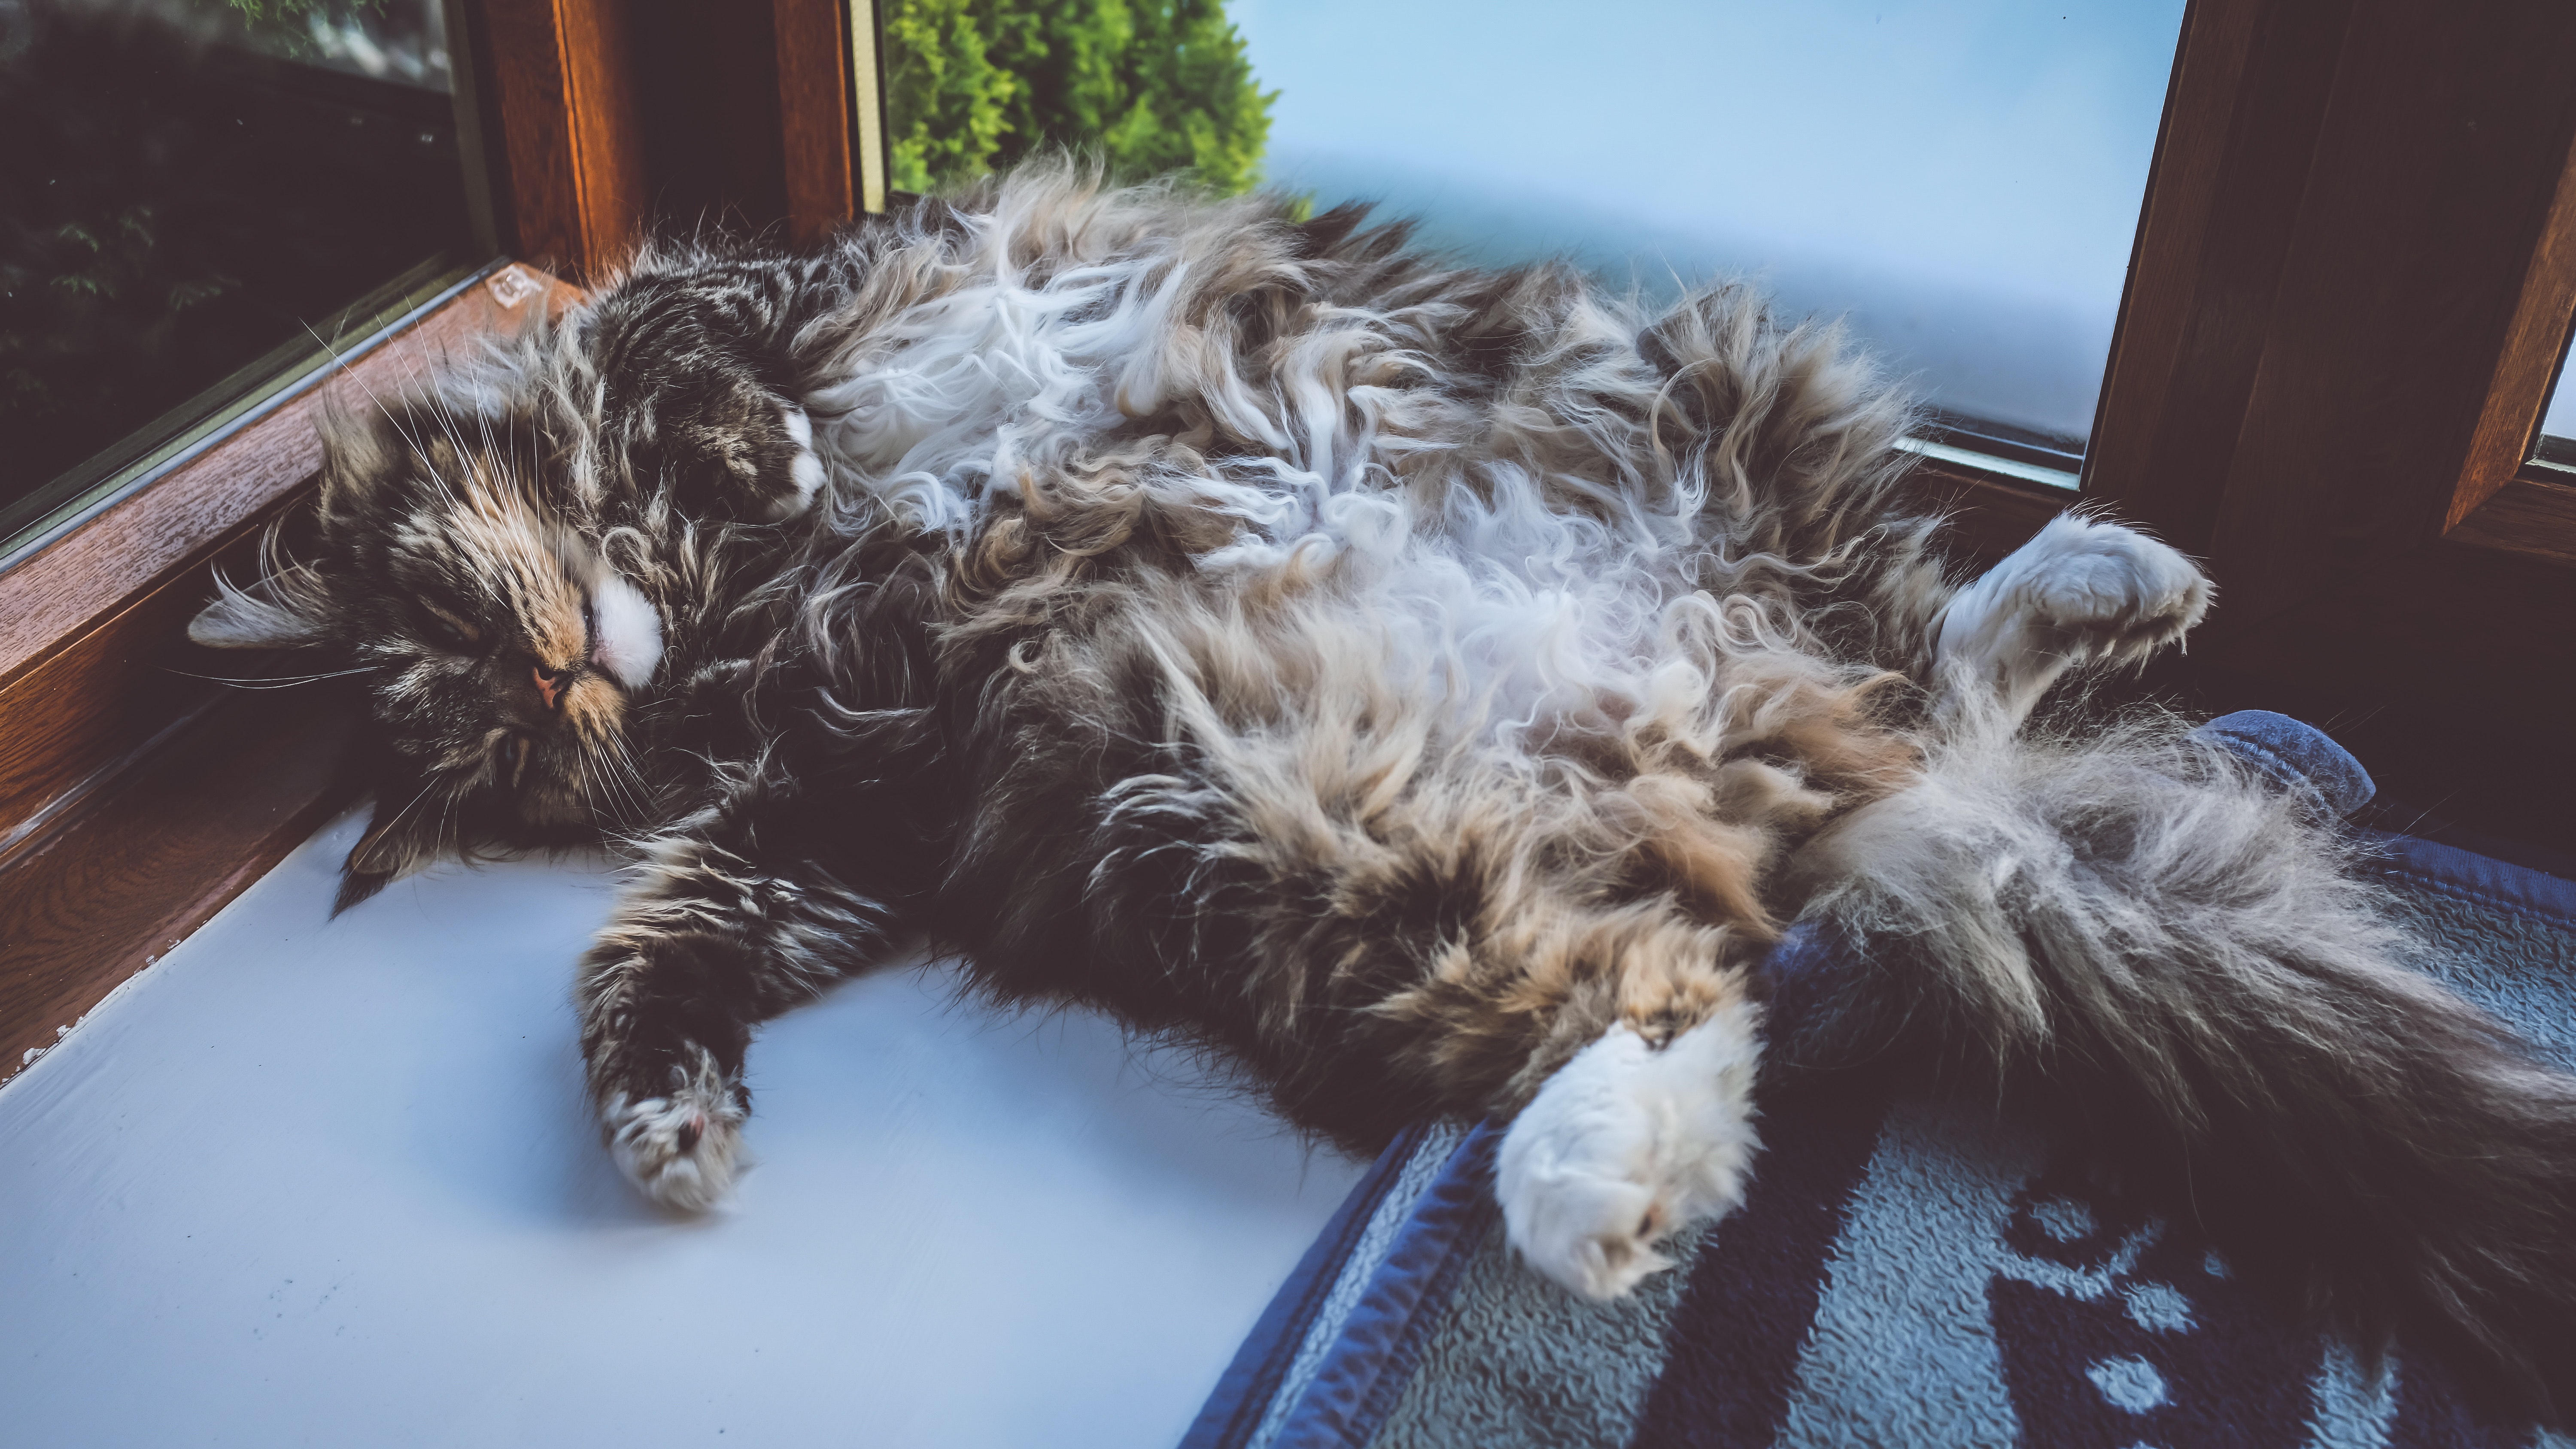
fur, fauna, snout, whiskers, claw